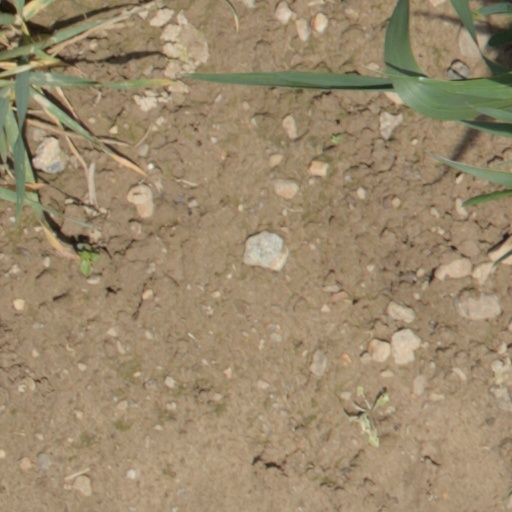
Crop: wheat